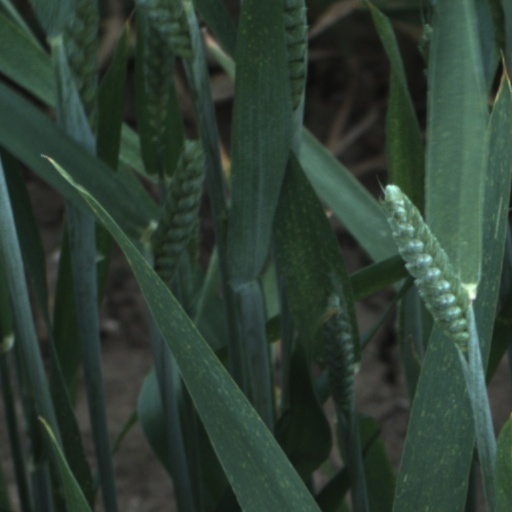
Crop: wheat